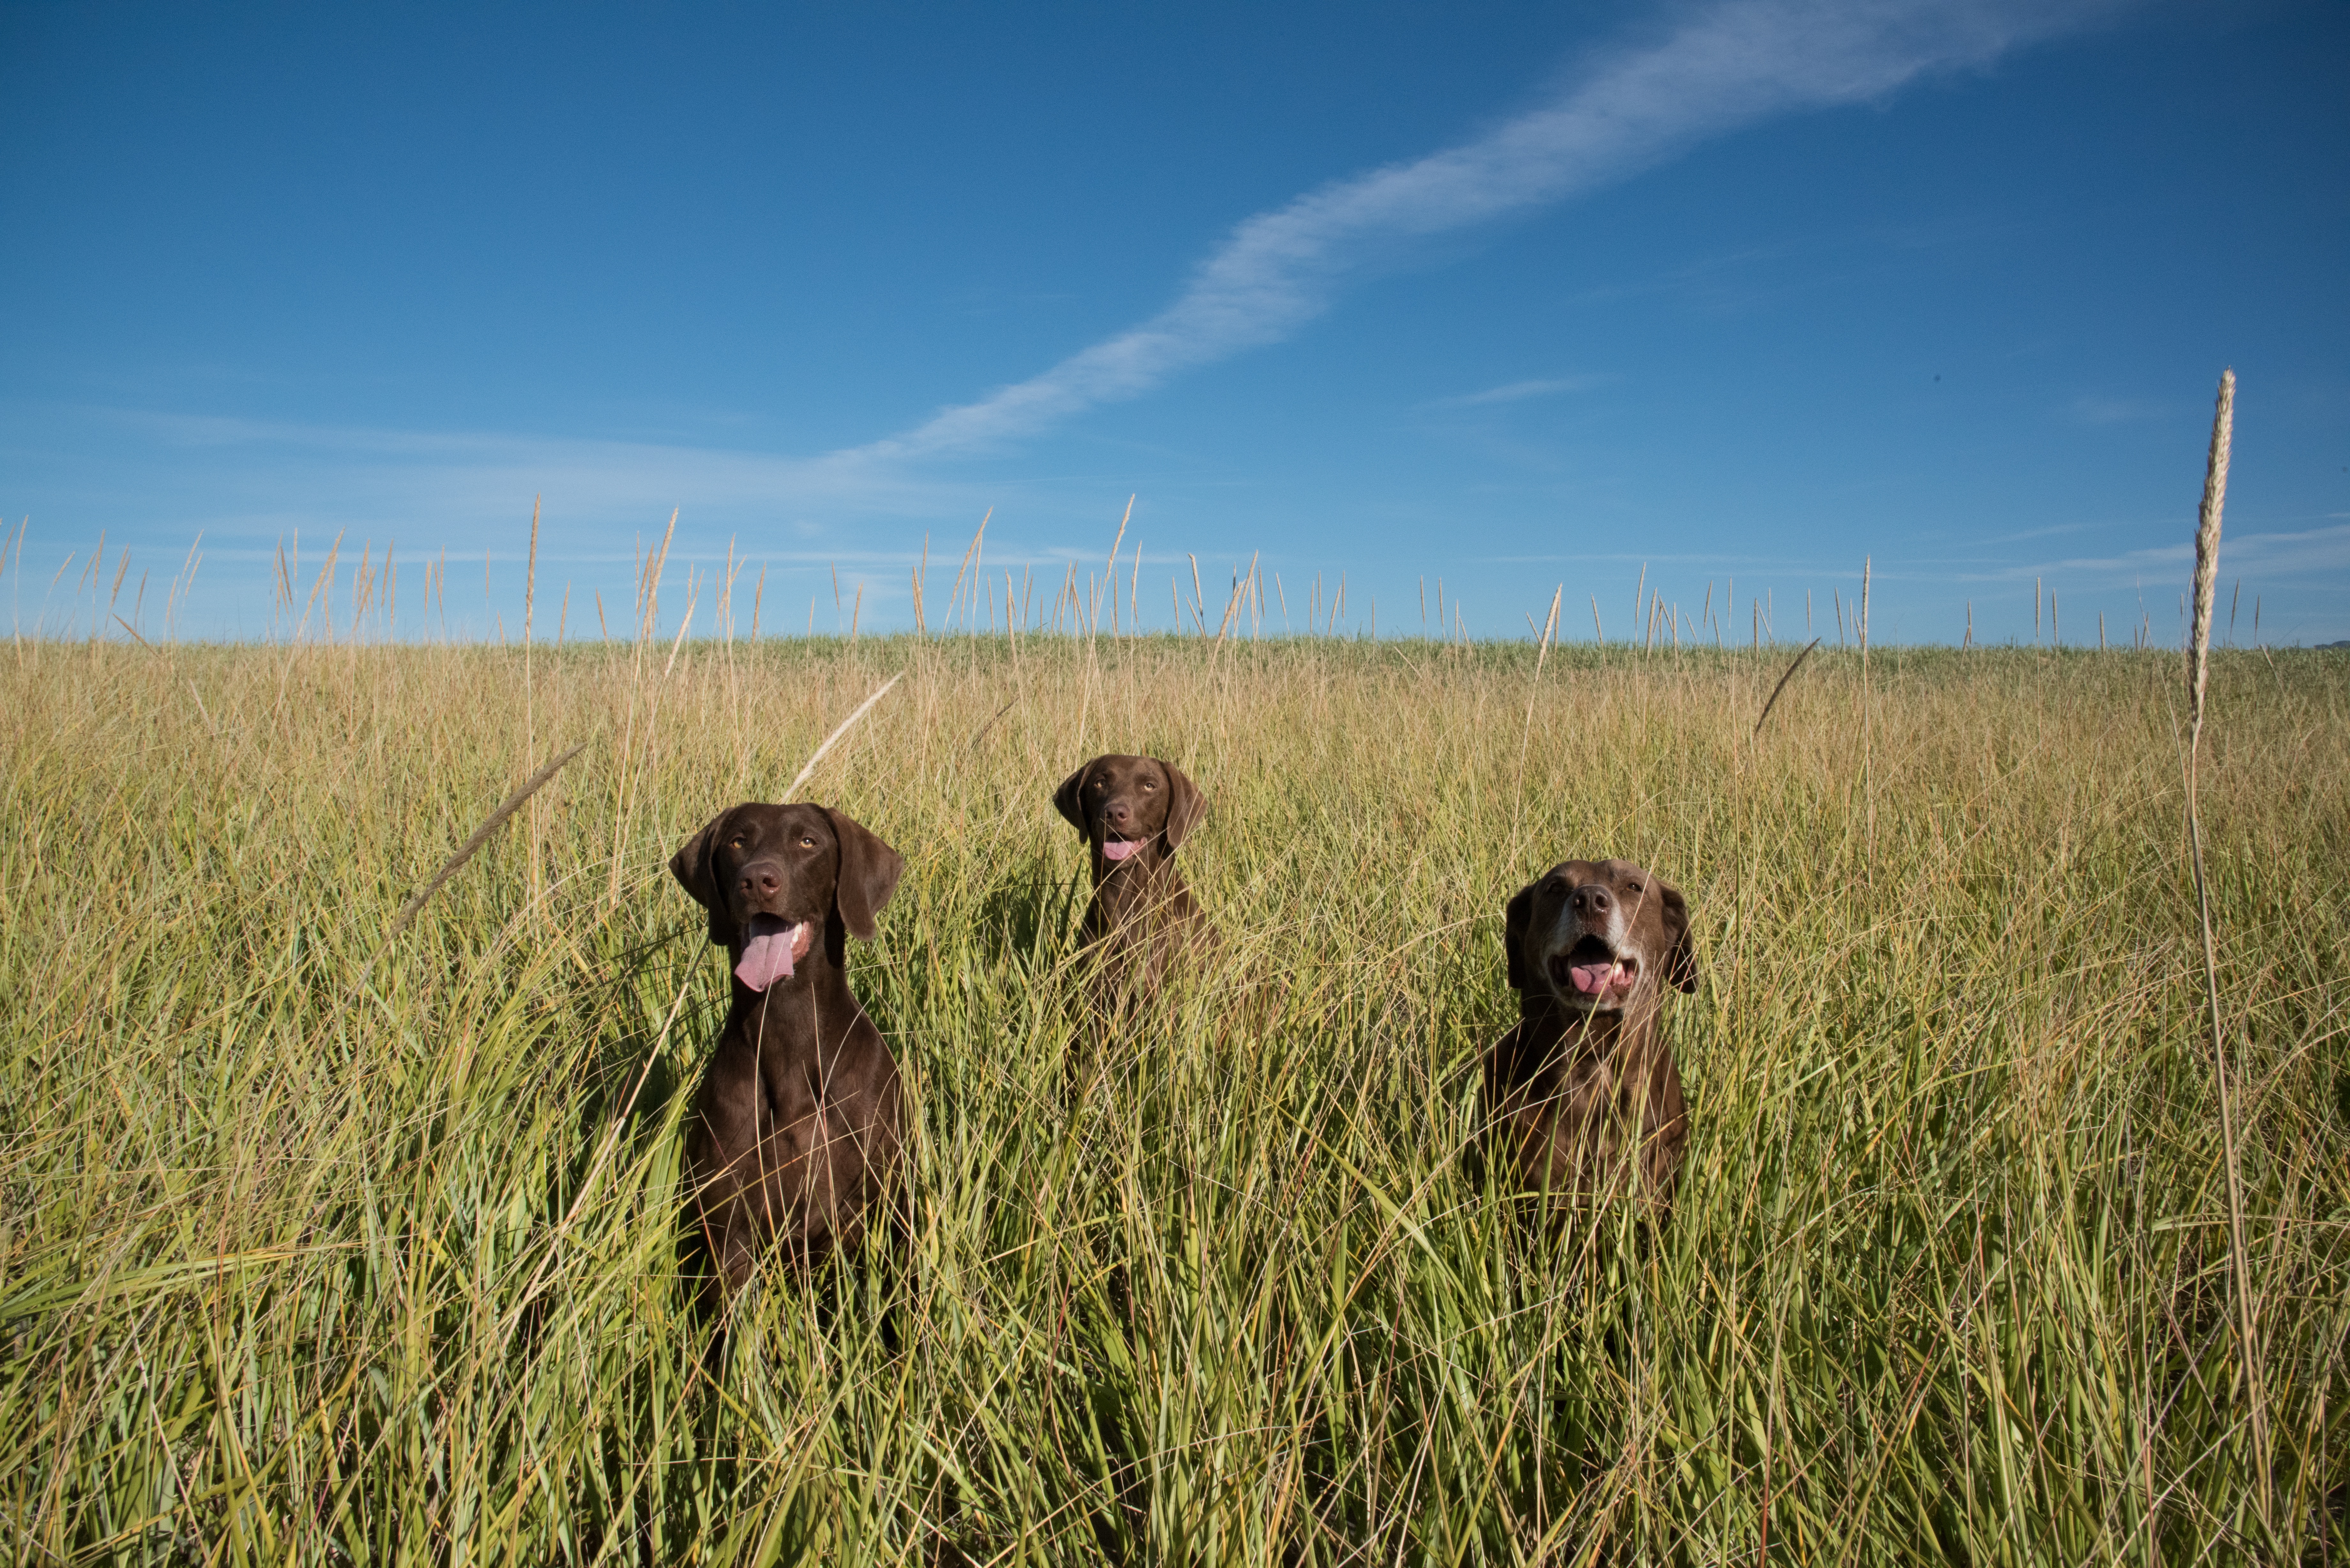
grass, field, meadow, prairie, crop, pasture, agriculture, savanna, plain, grassland, habitat, ecosystem, steppe, rural area, natural environment, grass family